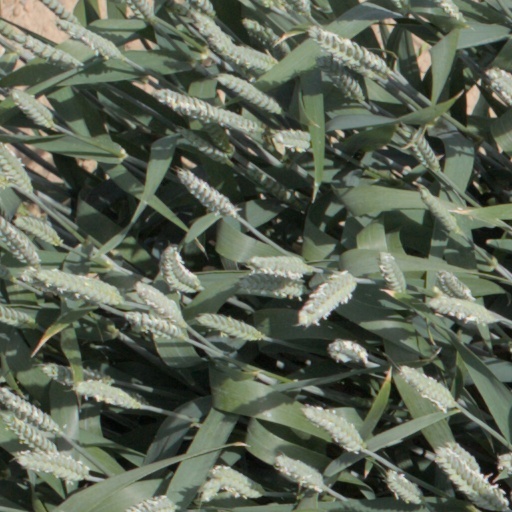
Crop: wheat